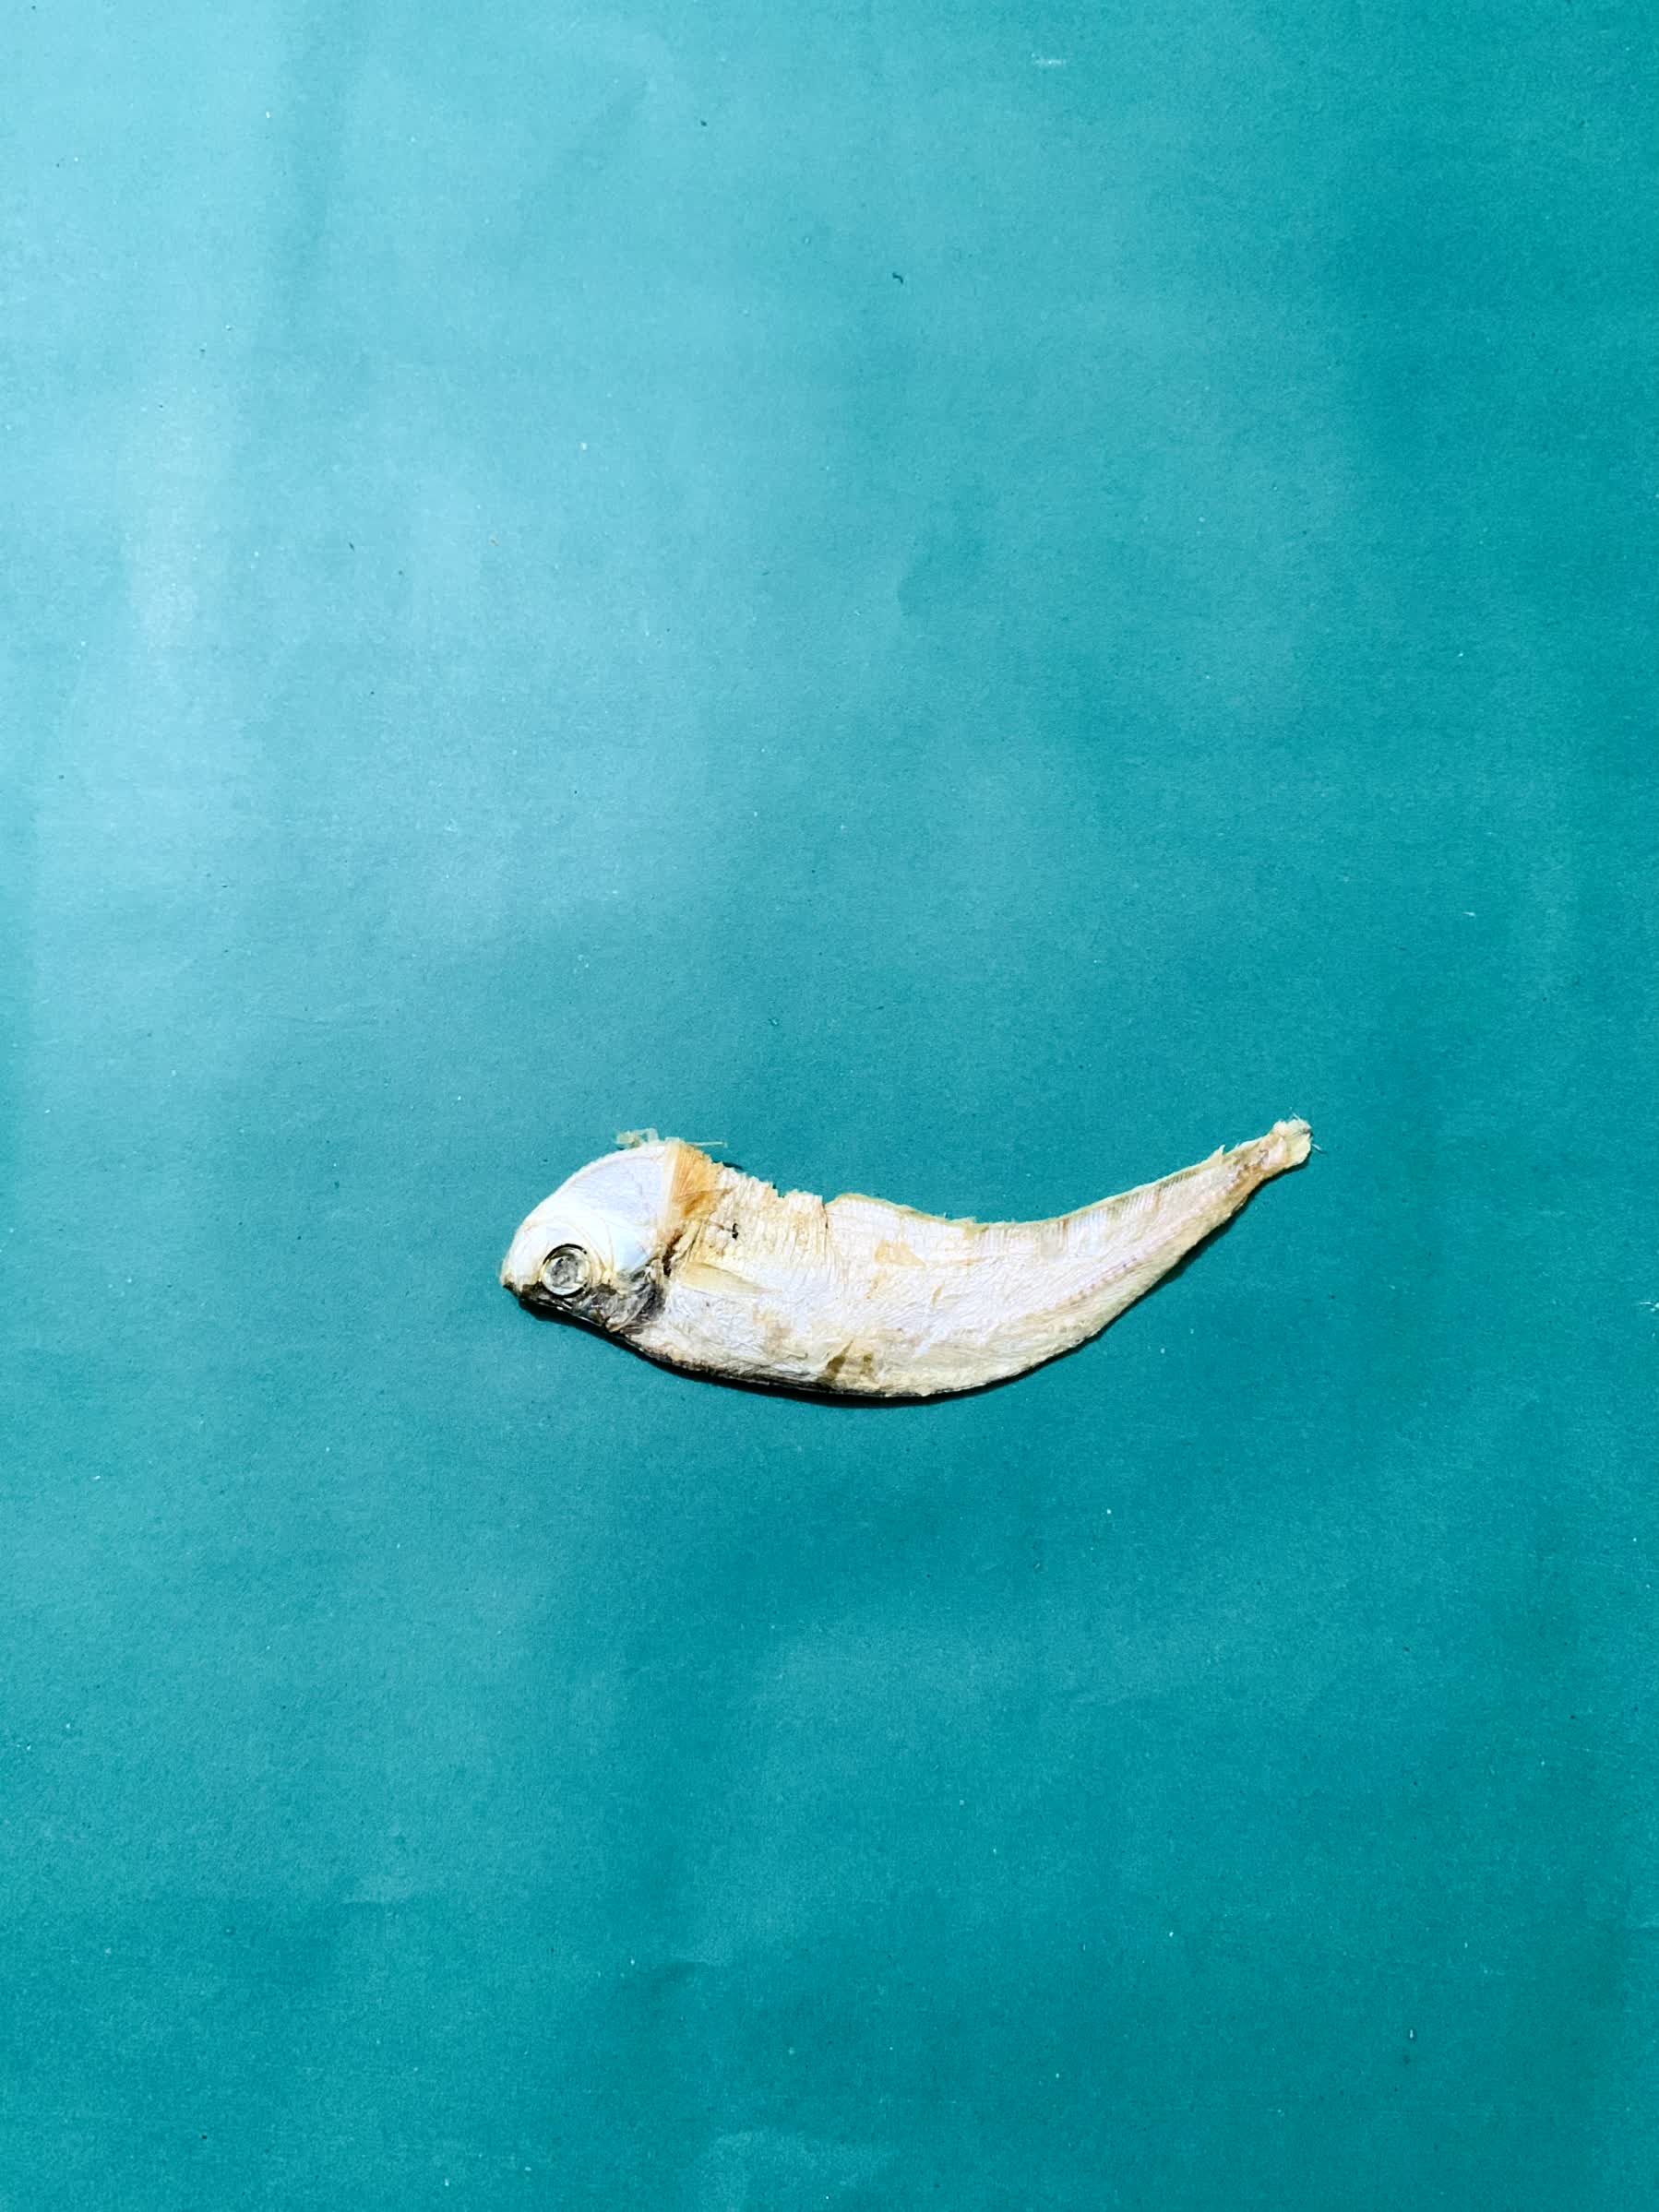
Species: Shukna Feuwa